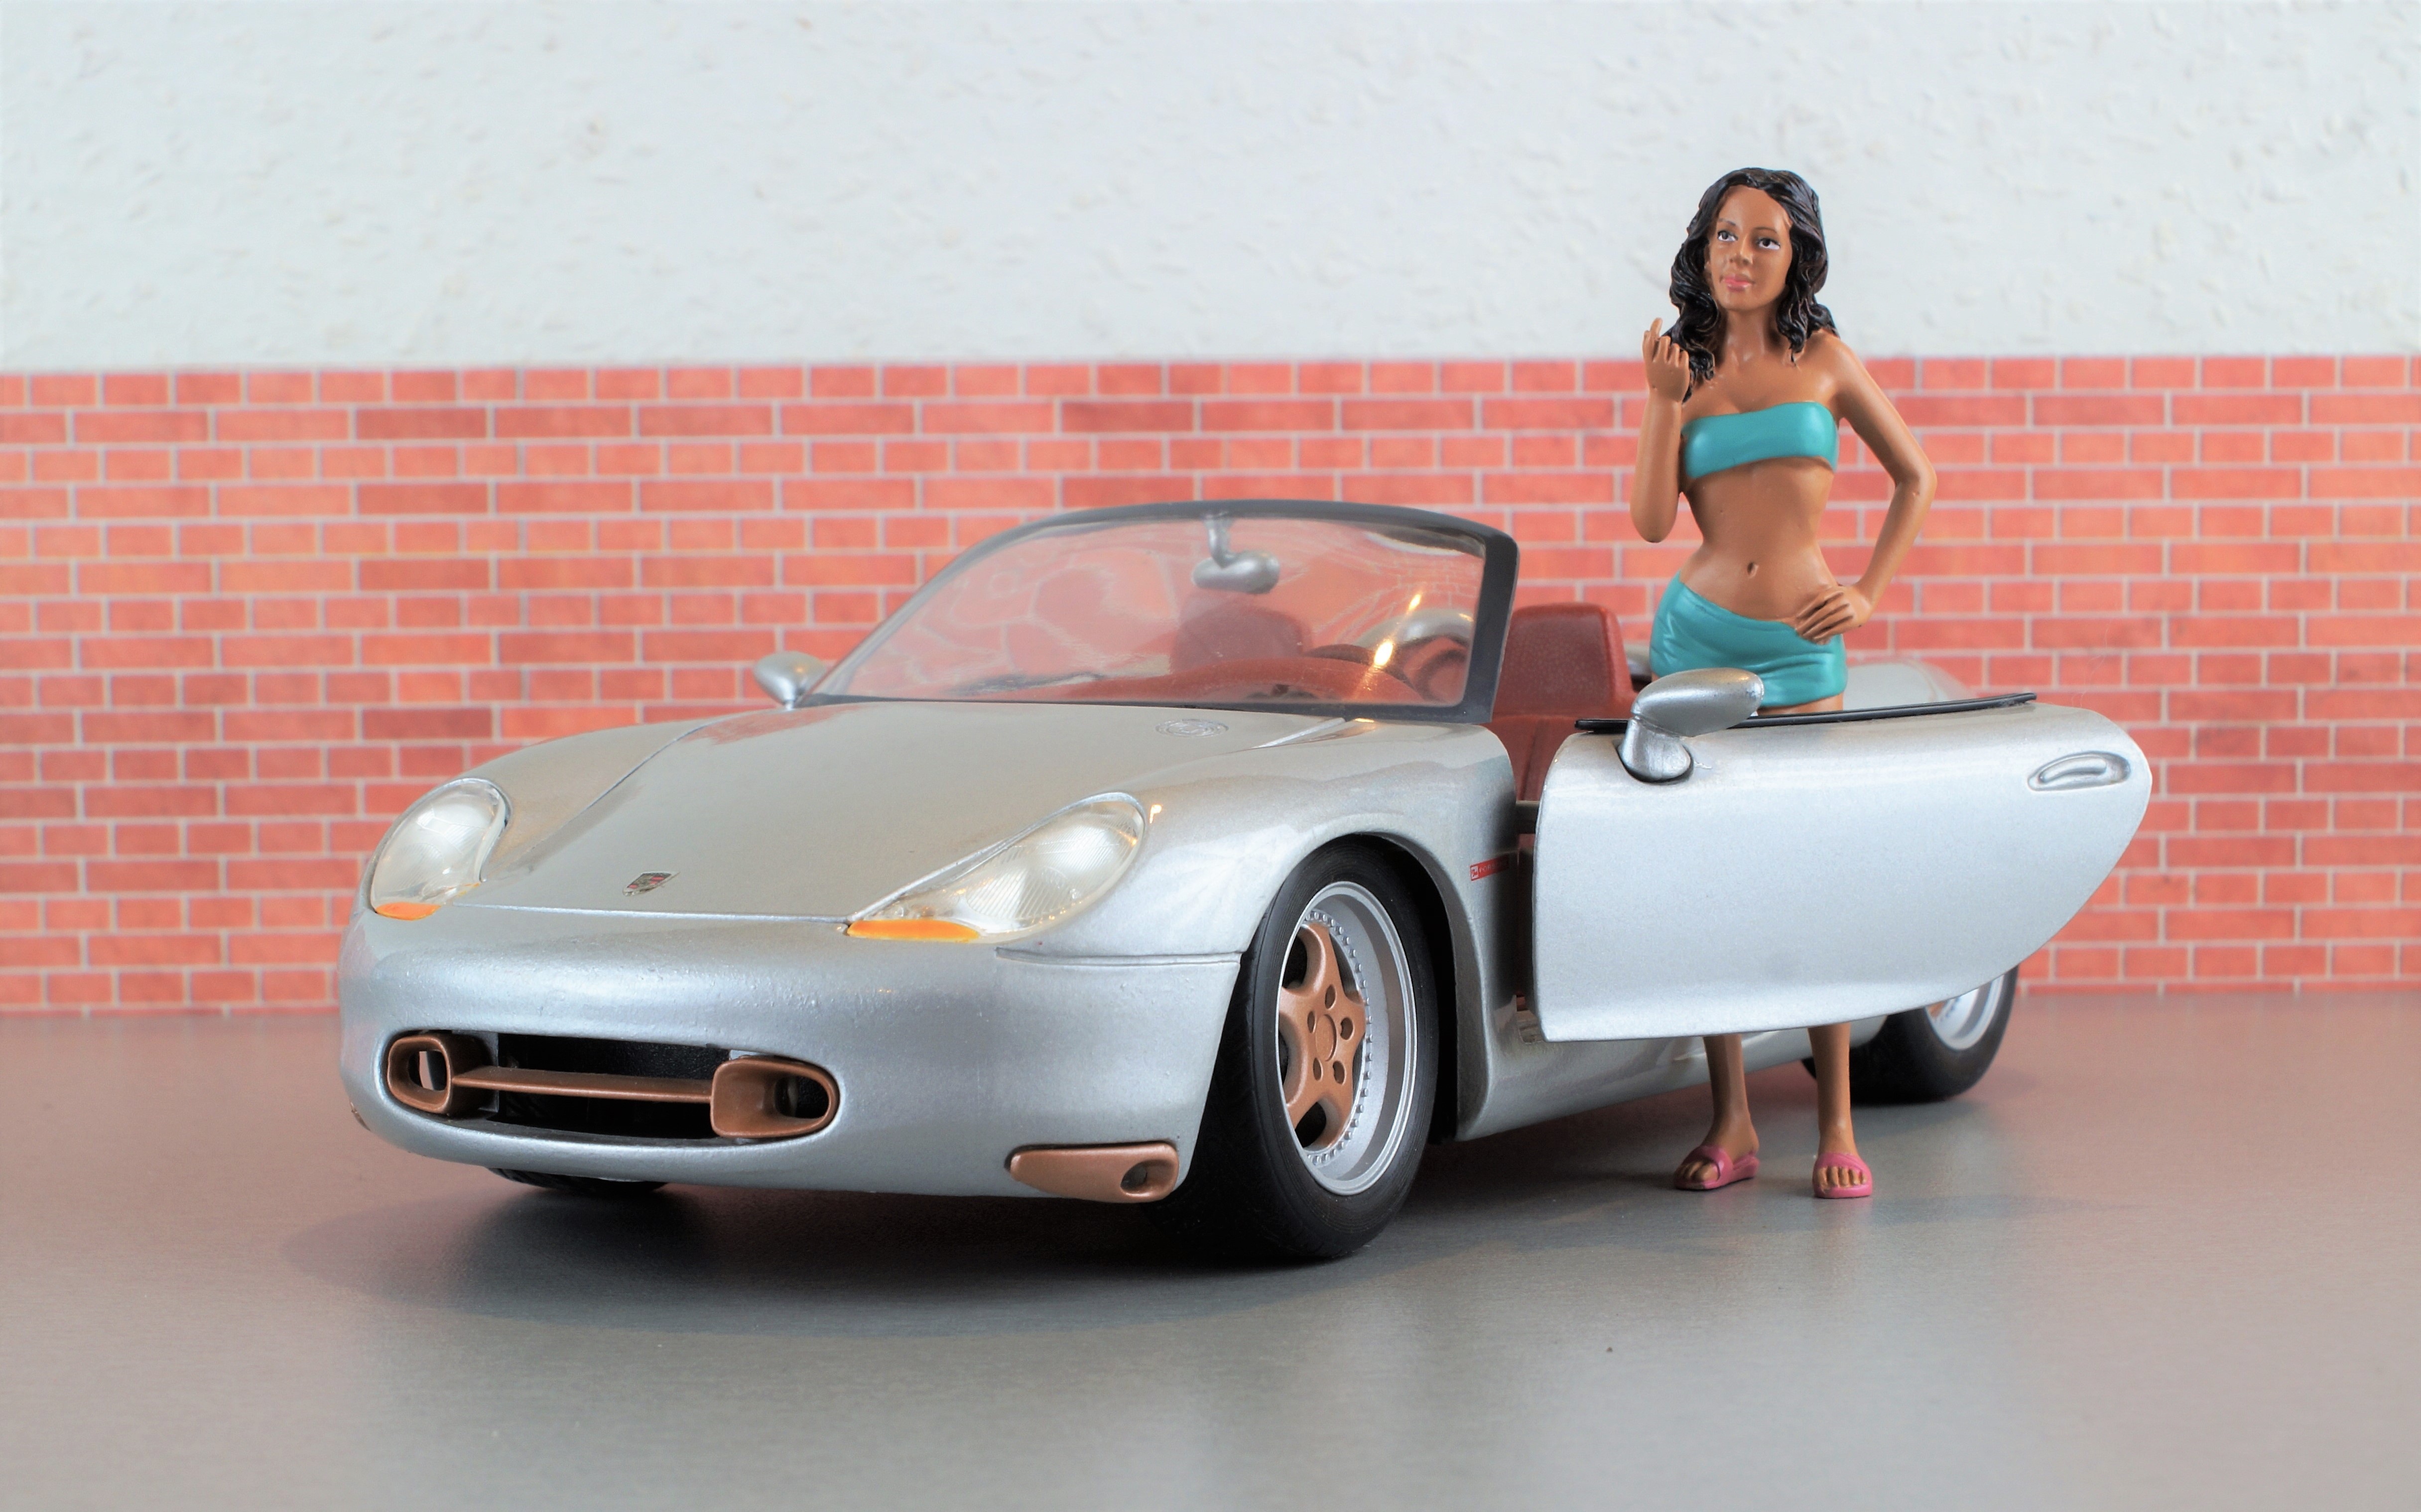
car, model, vehicle, auto, sports car, sporty, silver, toys, convertible, porsche, model car, land vehicle, porsche boxster, boxster, automobile make, automotive exterior, automotive design, luxury vehicle, performance car, ferrari california